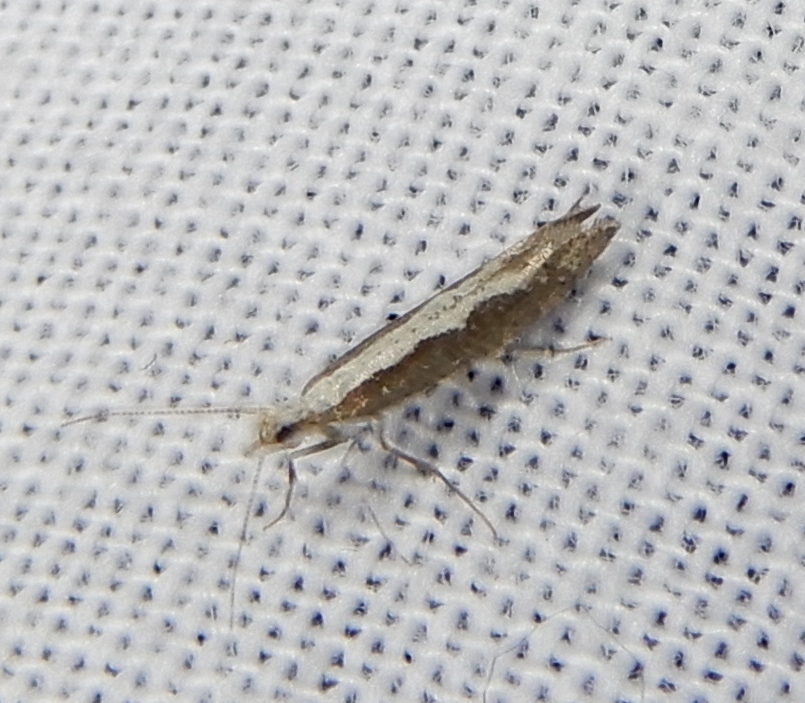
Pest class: diamondback_moth